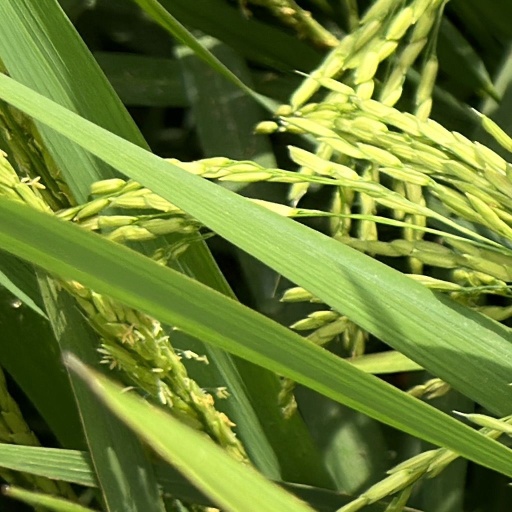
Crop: rice